Empress Mine Township, Zimbabwe

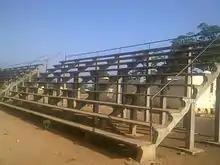
Mopani Primary School stadium

There are no standard shopping centers in Empress Mine Township since the closure of Empress Nickel Mine. For quick groceries and bites residents rely on Rio Tinto College Club Kiosk and several tuck-shops in both the high and low density locations. Columbina Rural Service Center is Empress Mine Township's main shopping center and bus station. Transit travellers mistake Columbina-Machipisa for Empress Mine Township because all buses destined for Empress rank at Columbina. Zuvarabuda bottle store and beer garden became a favourite hang out. Built by Mildred and Andrew Mugadza. The place hosted a number of musicians. Towards the end of the war the comrades would come and hang out and have free beer and braai meat.